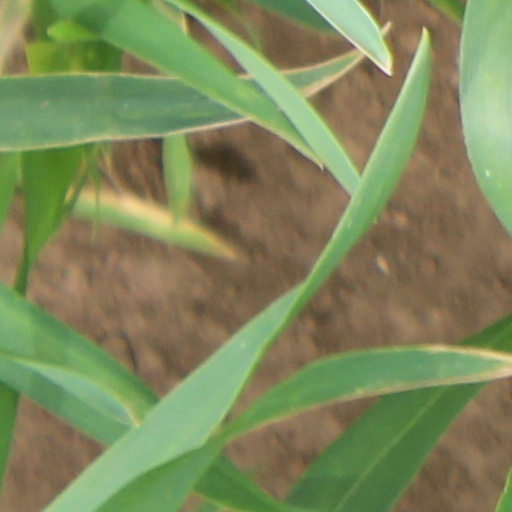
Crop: wheat